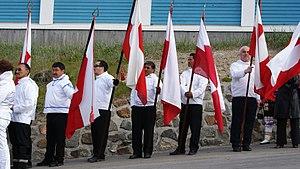
Sisimiut est une ville située dans le centre-ouest du Groenland, sur la côte est du détroit de Davis, à environ 320 km au nord de la capitale, Nuuk. Sisimiut signifie en groenlandais « la colonie près des terriers de renard ». Lors de la fondation de la ville, les Danois lui donnèrent le nom d'Holsteinsborg. La commune est le centre administratif de la municipalité de Qeqqata et la deuxième plus grande ville du Groenland, avec une population de 5 509 habitants en 2019. L'emplacement actuel de la ville a été habité durant les 4 500 dernières années. Les premiers habitants furent les peuples inuits de la culture de Saqqaq, de la culture de Dorset, puis de la culture de Thulé. Les descendants de ces derniers forment la majorité de la population actuelle. De nombreux artéfacts de cette époque ont été retrouvés dans cette région, qui était, par le passé, favorisée par sa faune abondante, en particulier les mammifères marins. La population des Groenlandais modernes à Sisimiut est un mélange d'Inuits et de peuples danois, ces derniers s'étant établis pour la première fois dans la région dans les années 1720, sous la direction du missionnaire danois Hans Egede.